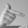
ASL letter: T